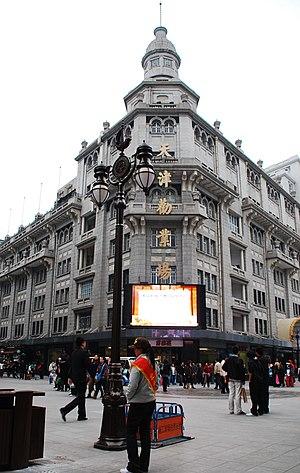
Tianjin, ou Tientsin, est une municipalité autonome du nord-est de la République populaire de Chine. Avec une agglomération de plus de quinze millions d'habitants en 2014, il s'agit de la quatrième ville de Chine en nombre d'habitants, après Shanghai, Pékin et Canton. Tianjin est également l'une des quatre municipalités du pays qui sont directement gouvernées par le pouvoir central. Elle fait partie de la région Jing-Jin-Ji.
Les concessions étrangères de Tientsin, ou Tien-Tsin étaient des concessions cédées par la dynastie impériale chinoise Qing à la fin du XIXe /début du XXe, plus ou moins sous la contrainte, aux puissances européennes et japonaise à Tianjin, en Chine.